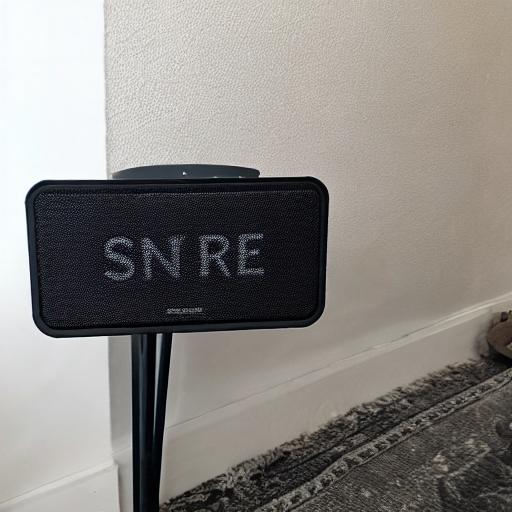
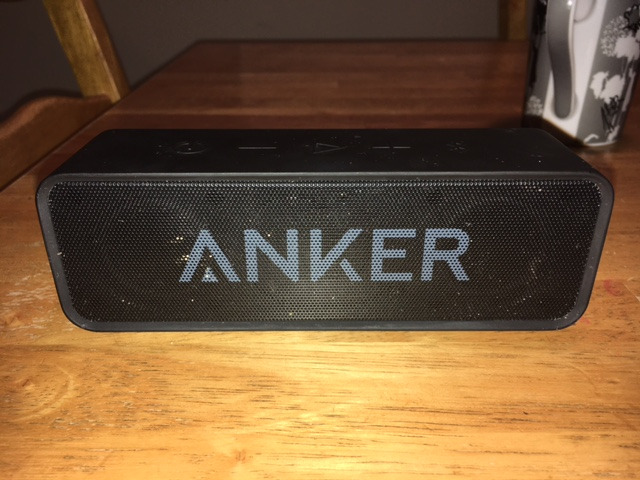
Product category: speaker
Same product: no